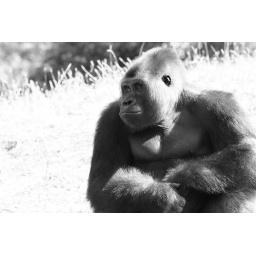
I liked this one in black and white better, I'm not sure why though. Detroit Zoo.